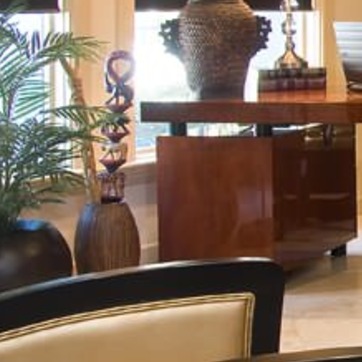
Material: wood